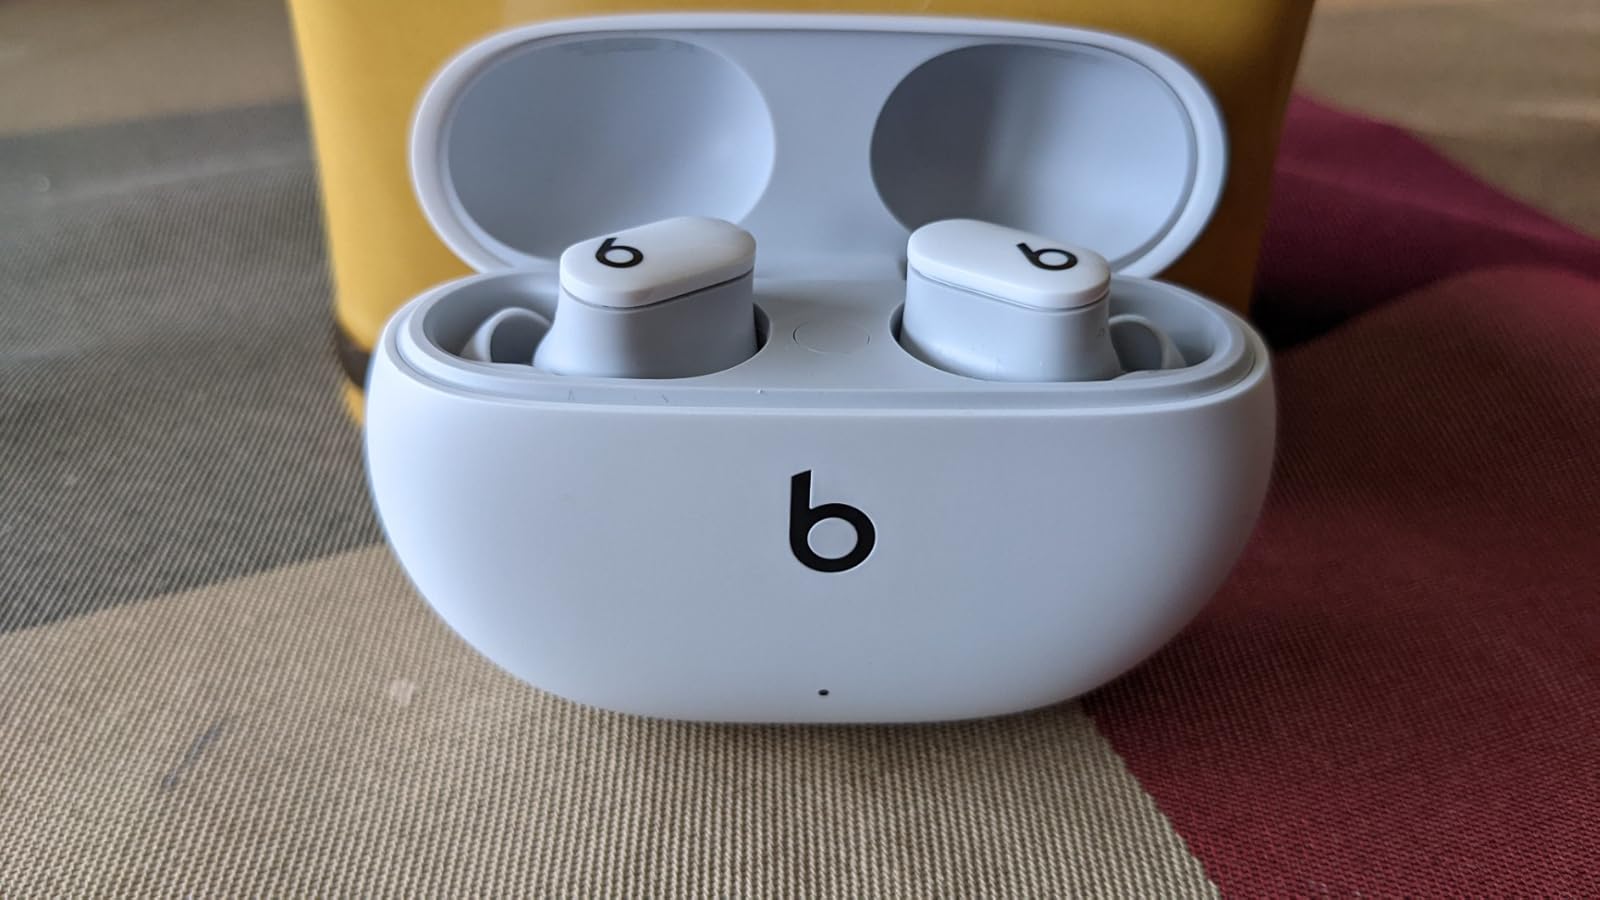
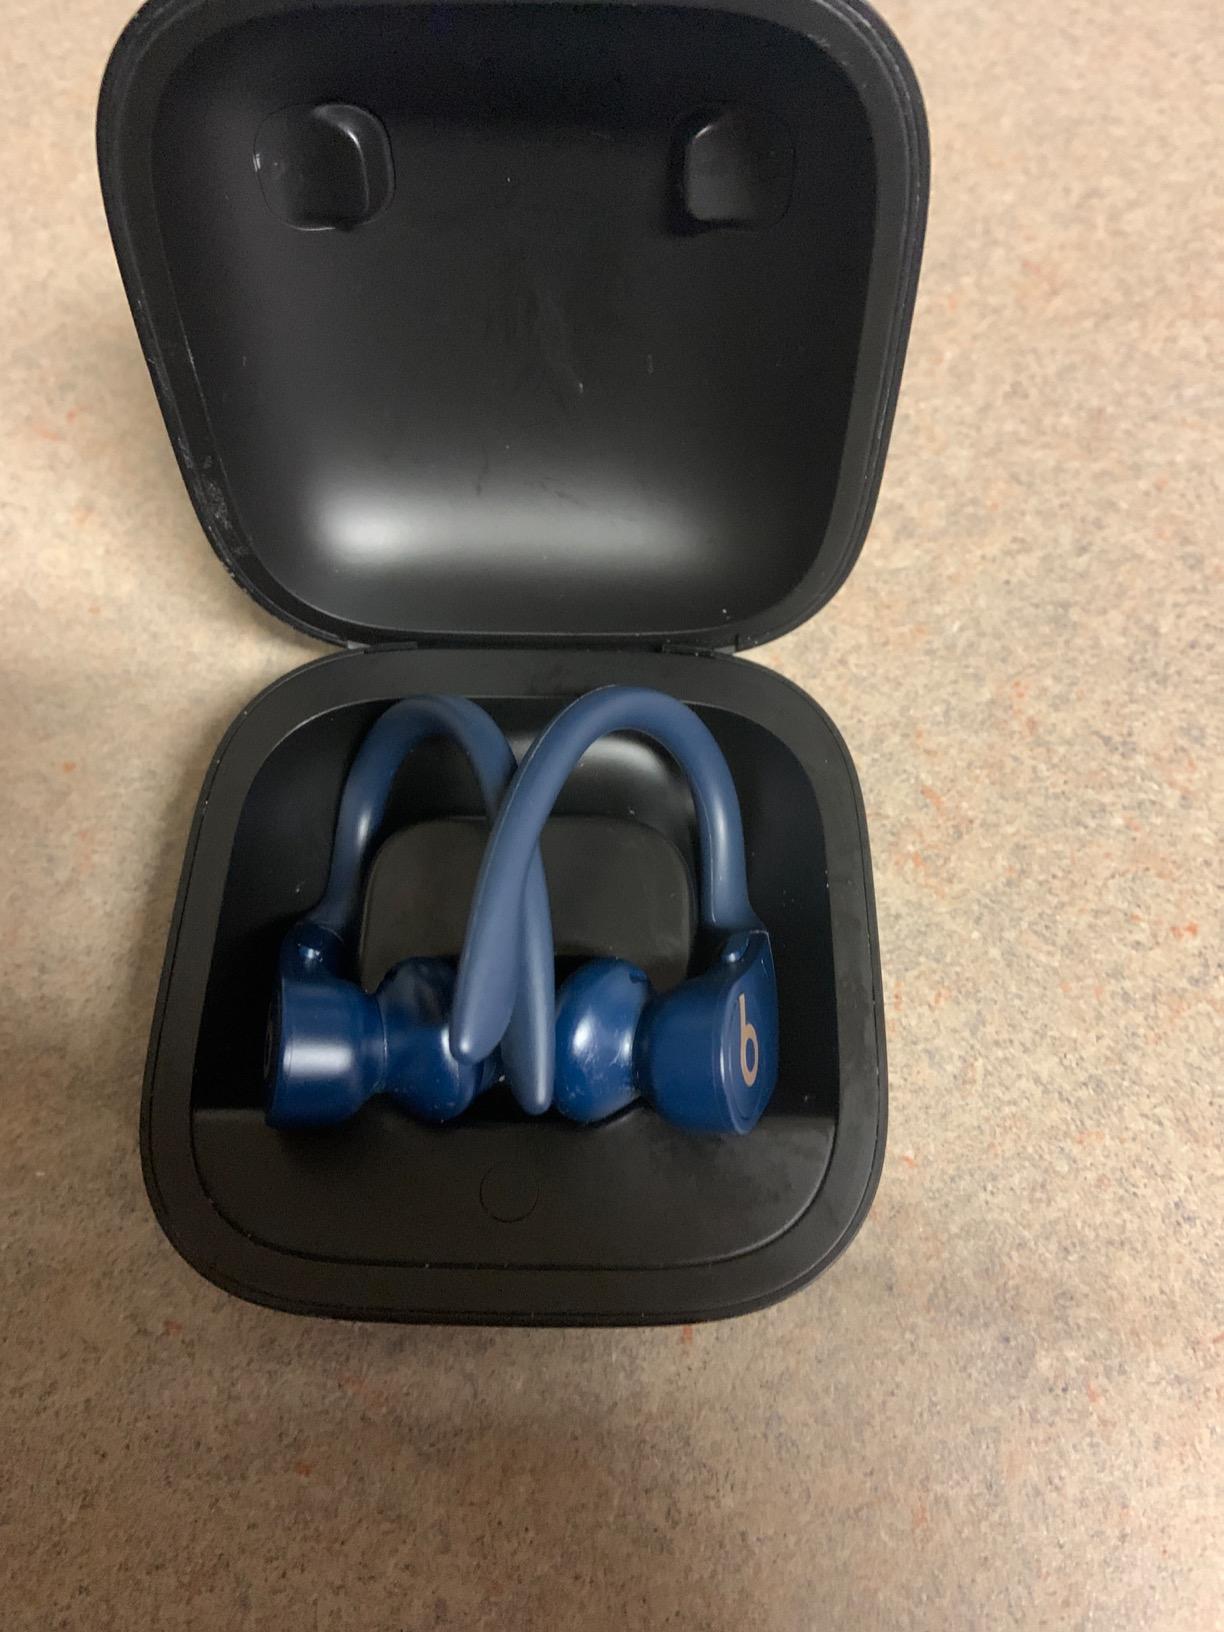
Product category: earbuds
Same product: no